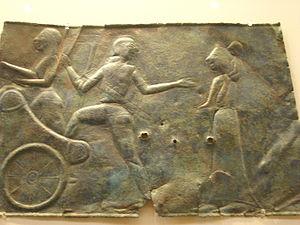
Plaque de bronze martelée. Scène de départ d'un guerrier (peut-être Amphiaraos). Atelier d'Ionie (Asie mineure). 580 avant J.C
Le musée archéologique d'Olympie est un des principaux musées de Grèce. Il dépend du ministère grec de la culture et est dirigé par Georgia Xatzi. Il fut le premier musée créé hors de la capitale. Il abrite les découvertes faites sur l'Altis, le site d'Olympie : des objets allant de la Préhistoire à l'époque romaine voire jusqu'aux VIᵉ – VIIᵉ siècles. Ses pièces maîtresses sont l’Hermès portant Dionysos enfant de Praxitèle, les frontons du temple de Zeus, la « Victoire de Paionios » ainsi que la coupe ayant appartenu à Phidias. L'ampleur de sa collection de bronzes antiques en fait la plus importante du monde.